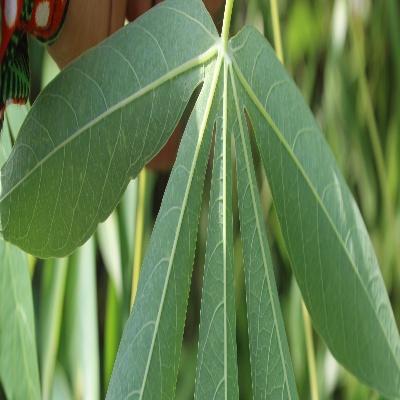
Crop: Cassava
Condition: healthy